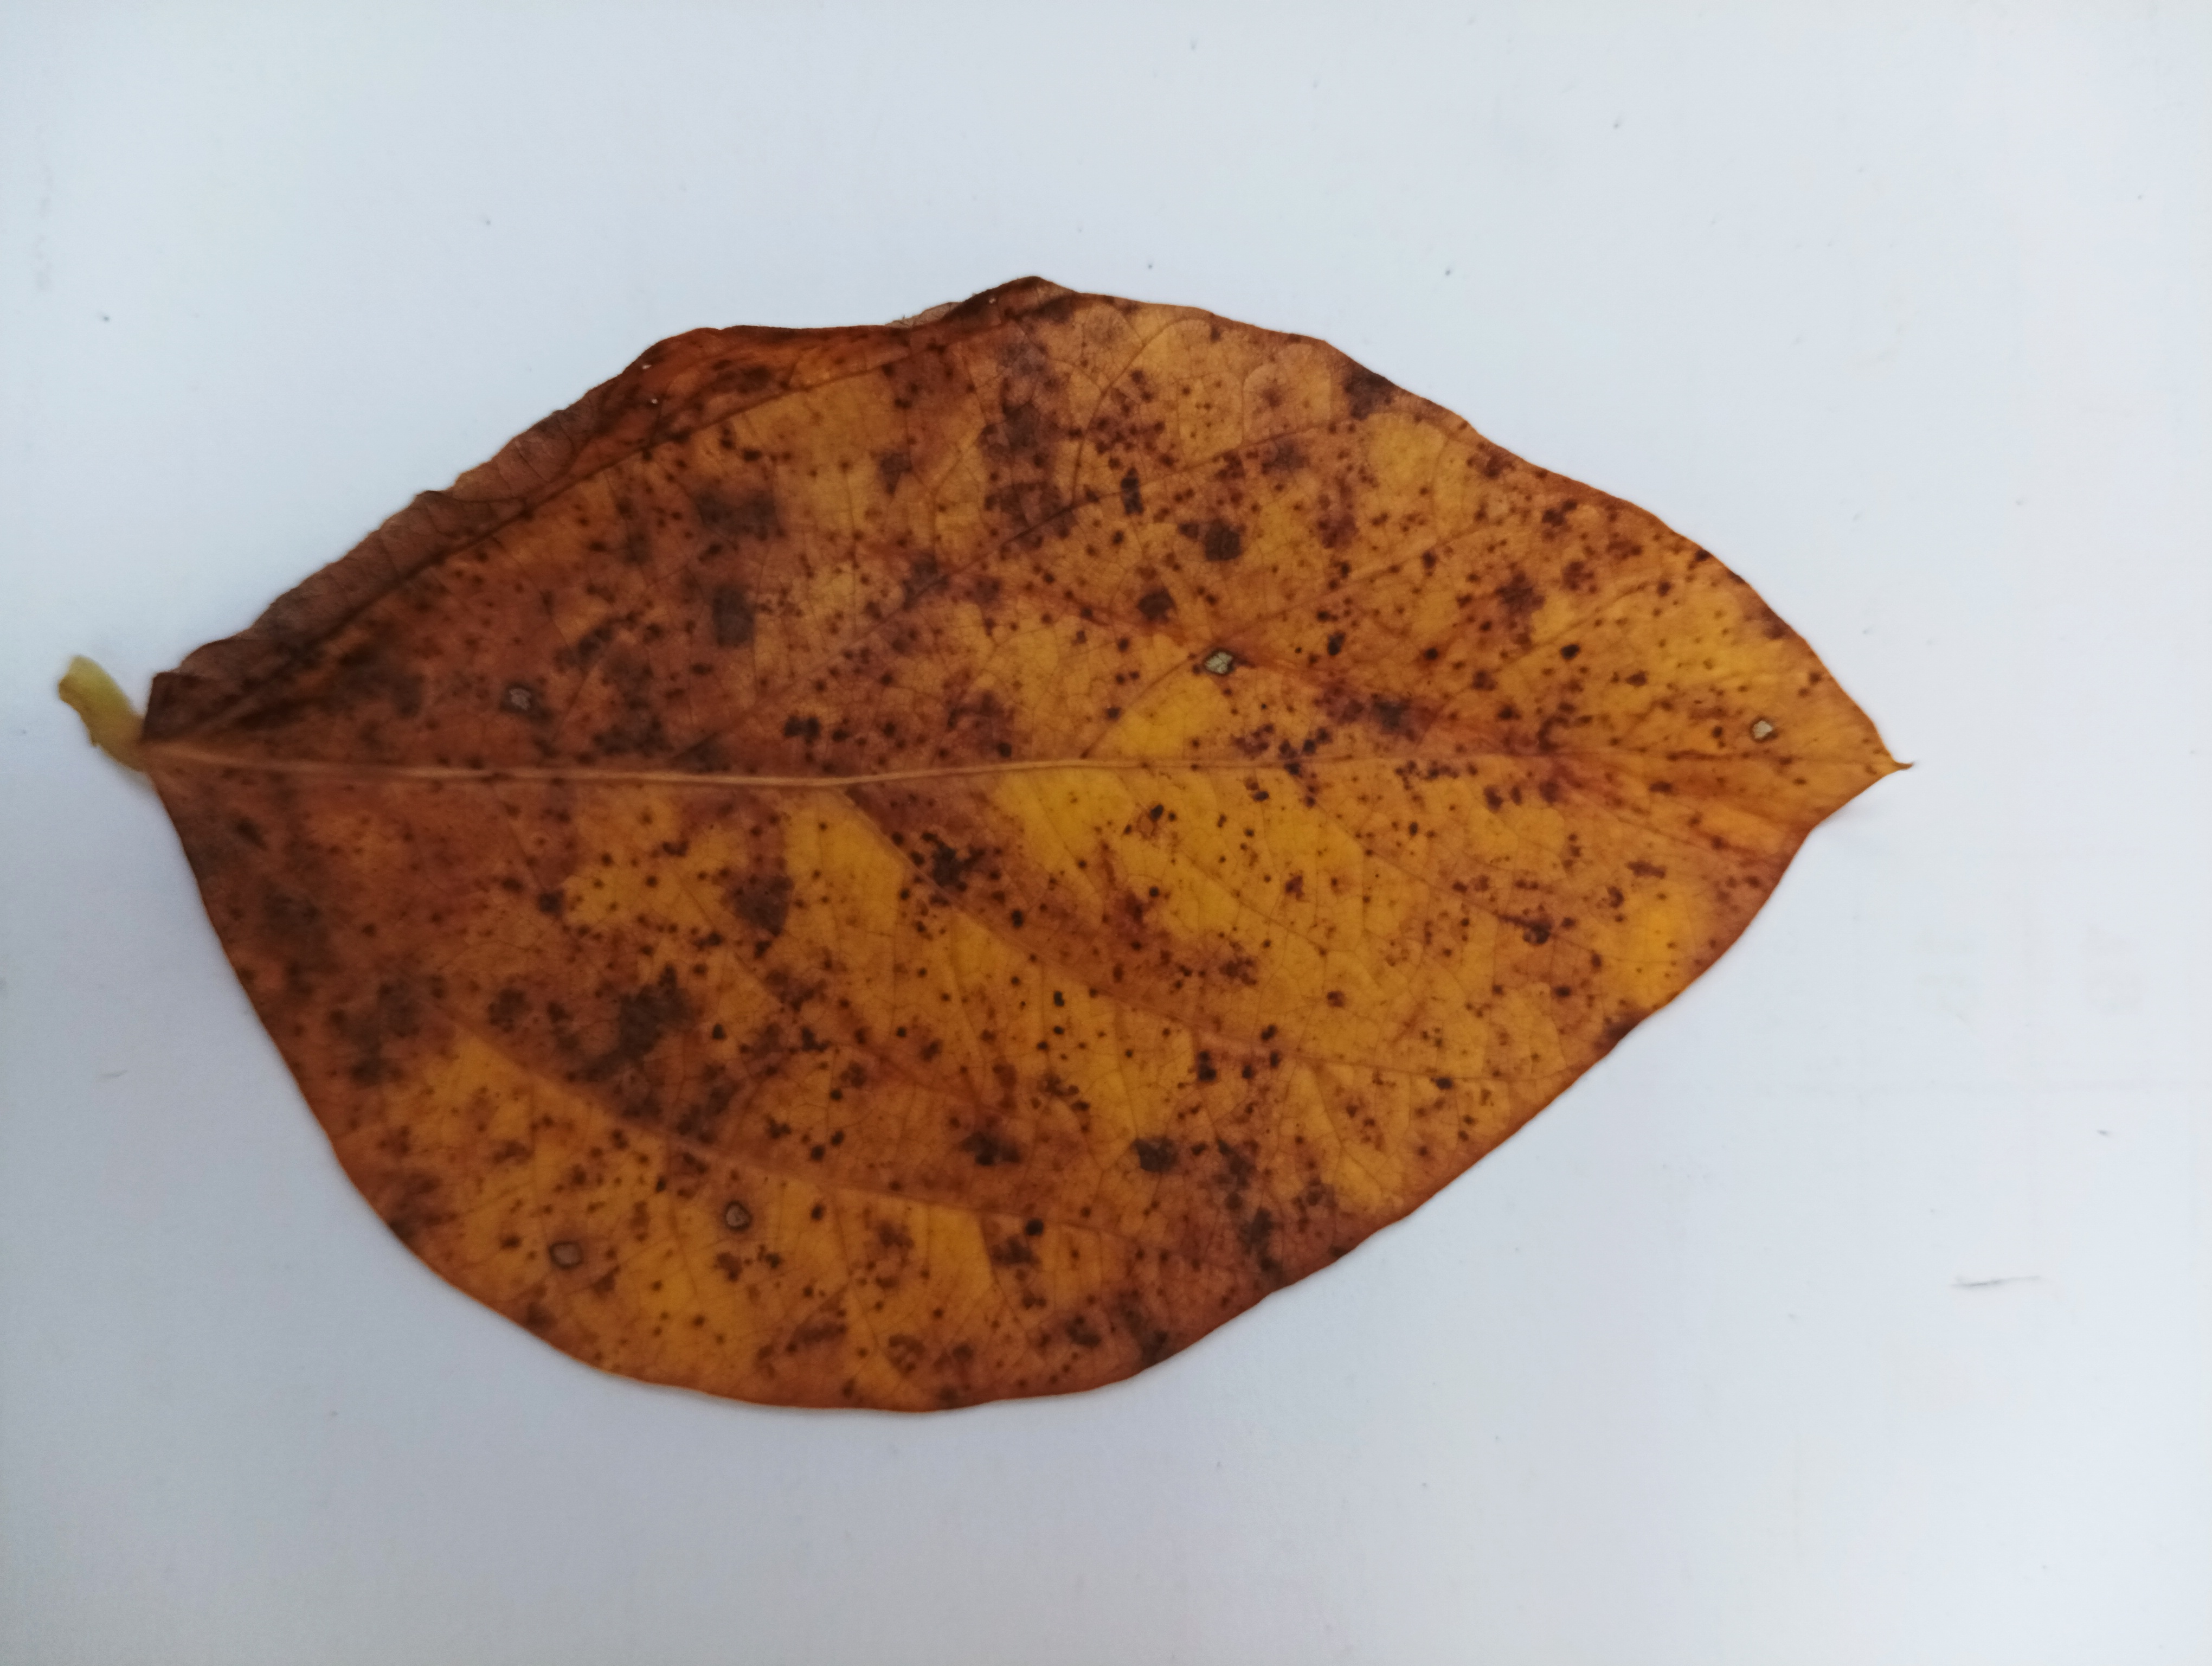
Label: Septoria_Brown_Spot